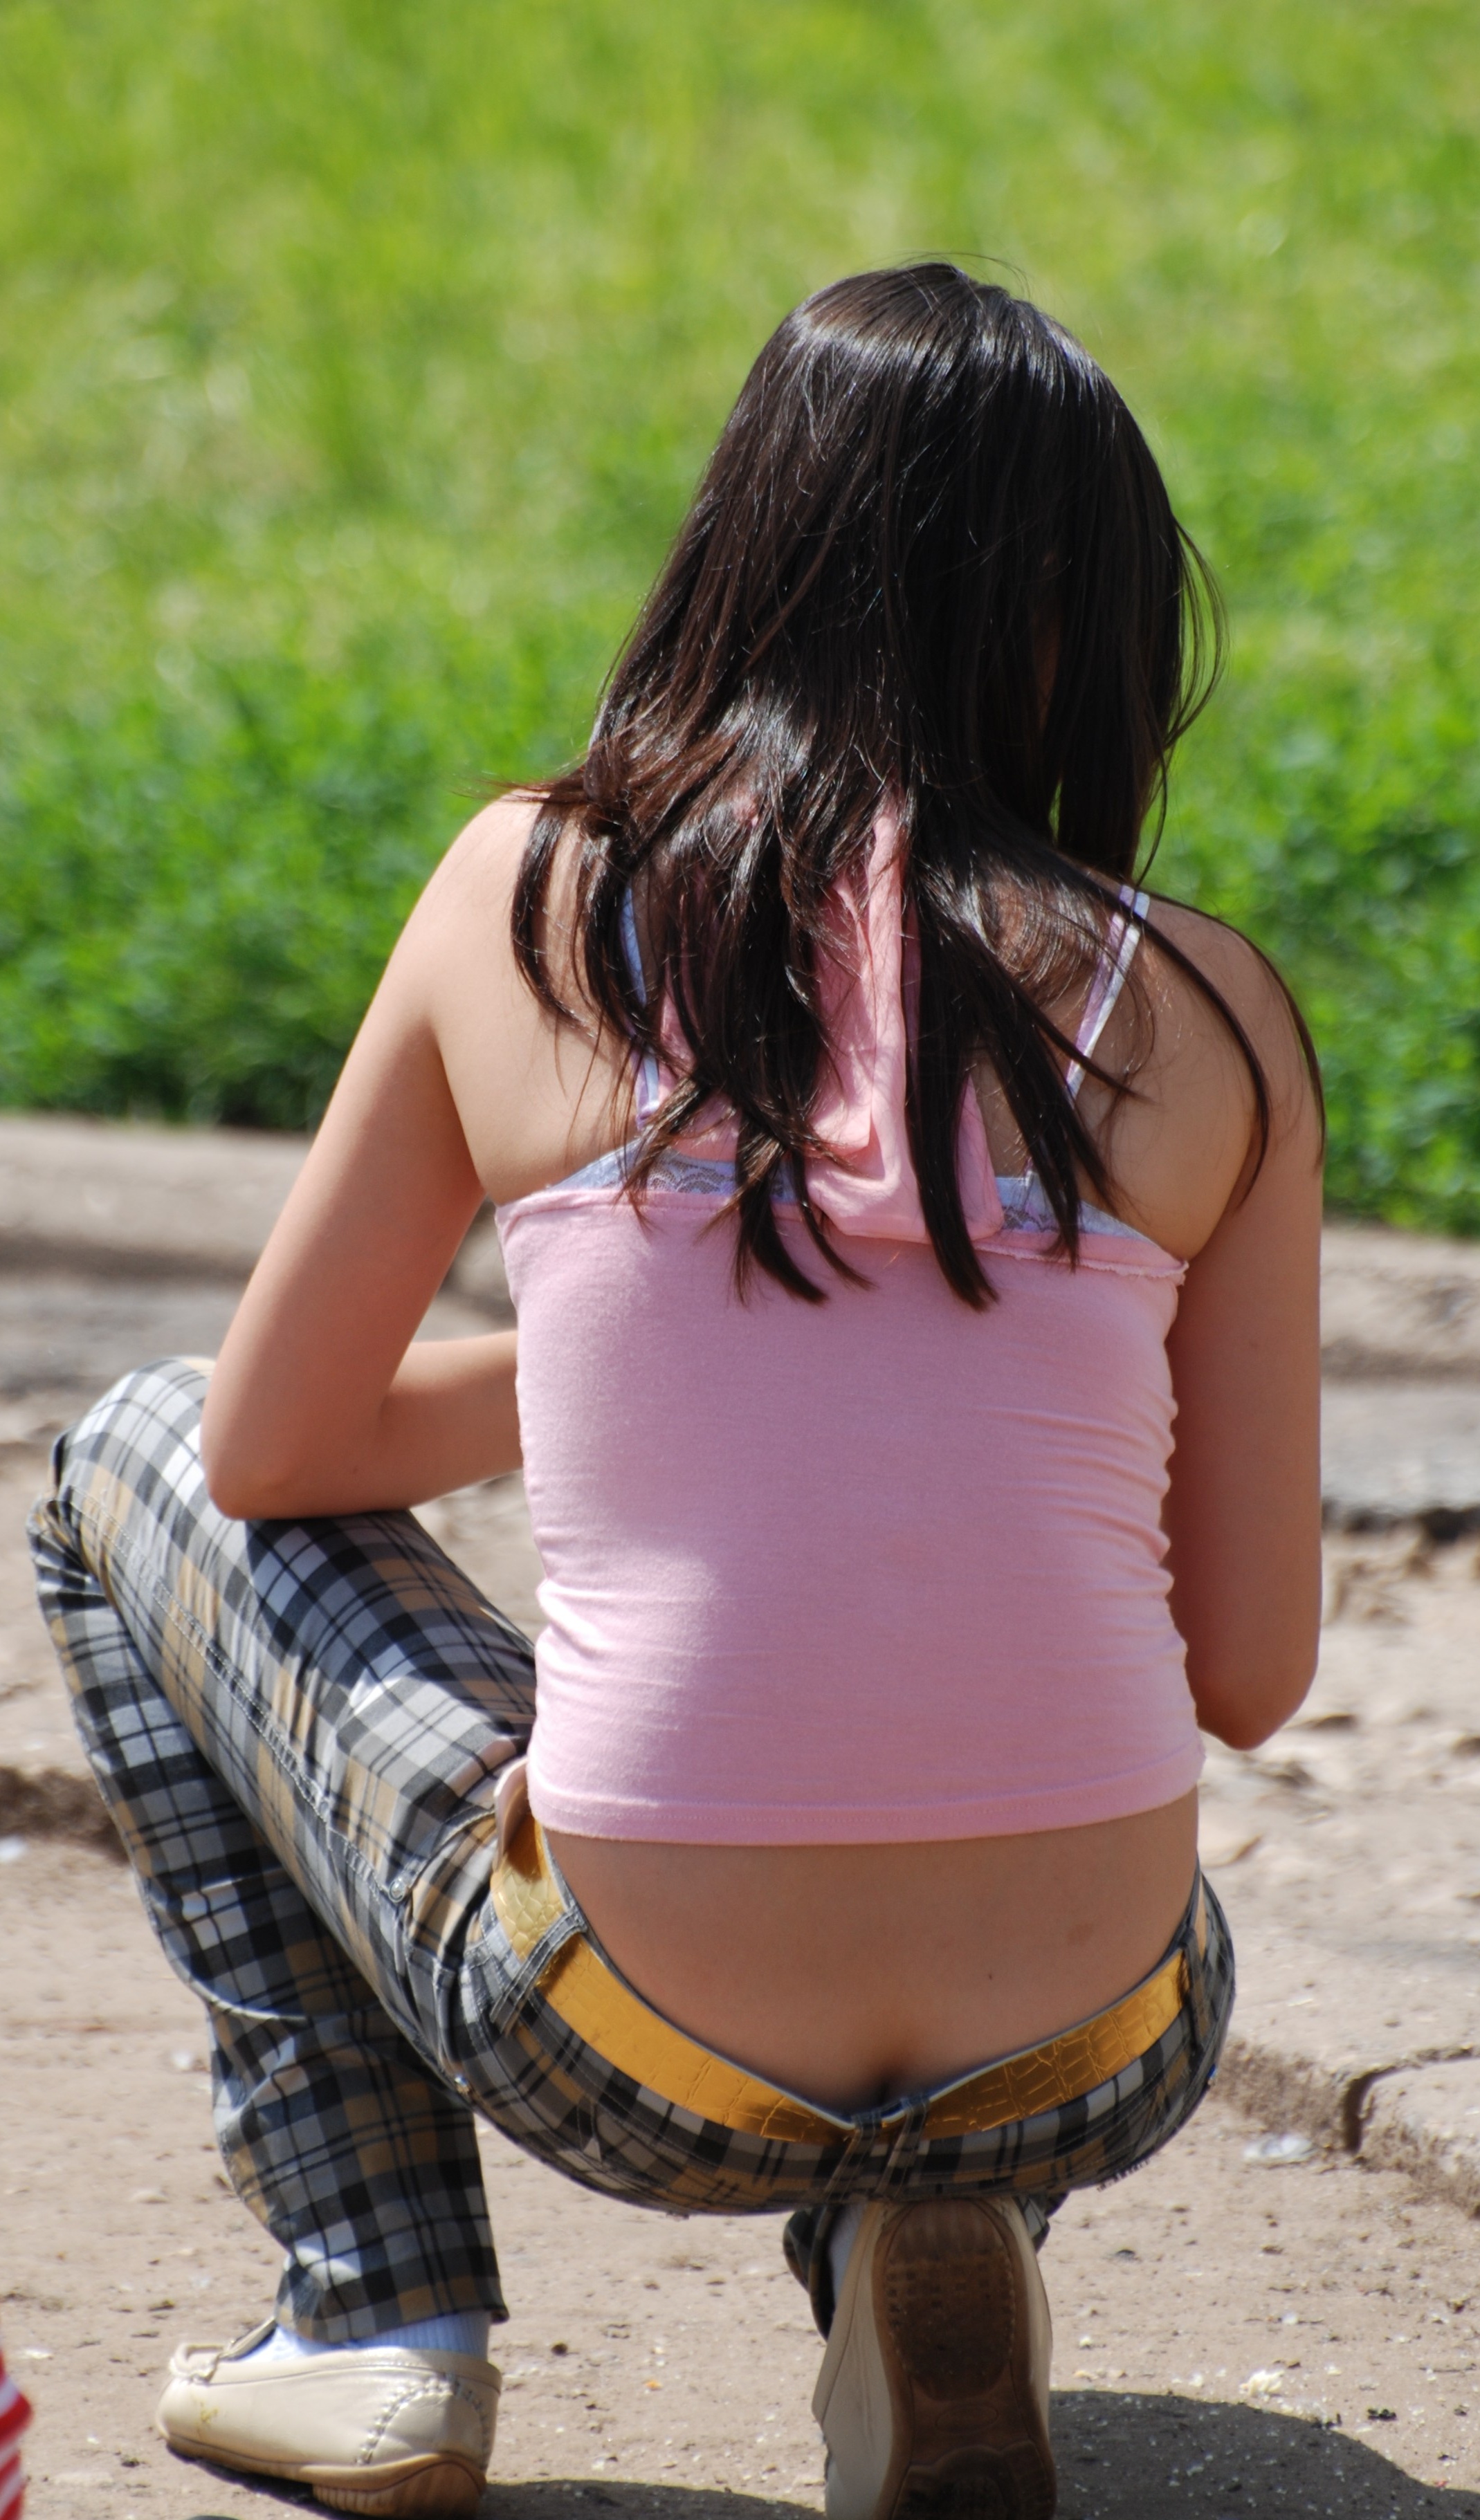
person, people, girl, woman, hair, street, photography, leg, model, sitting, fashion, nikon, clothing, lady, hairstyle, smile, human body, candid, girls, photograph, beauty, russia, d80, nikond80, sergievposad, moscowregion, sergiyevposad, abdomen, photo shoot, human positions